Chris Paul

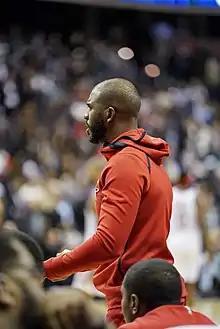
Paul in 2018

On July 8, 2018, Paul signed a four-year, $160 million maximum contract extension with the Rockets. On October 20, shortly after the start of the 2018–19 season, he was involved in an on-court altercation with Rajon Rondo of the Lakers, which resulted in a two-game suspension and a fine. On December 20, he suffered a left hamstring strain against the Miami Heat, which caused him to miss 17 consecutive games. On February 23, he recorded 23 points and a season-high 17 assists in a win over the Warriors. Late in the season, Paul found himself in the midst of a slump and Houston dropped down to the third seed in the conference, which prompted some analysts to wonder if Paul had moved into a new, less effective phase of his career. In the conference semifinals, the Rockets again found themselves matched up with Golden State, but could not close out the series despite the Warriors' primary scorer, Kevin Durant, missing the final two games.